Attia Hosain

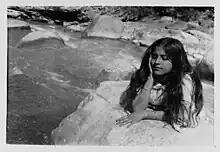
Attia Hosain aged 15

Born in Lucknow to a Muslim family of the Qidwai clan, Attia had five siblings, two sisters and three brothers. Their father, Shaikh Shahid Hussain Qidwai was a Cambridge-educated barrister-at-law and Taluqdar of the Ghadia district in the United Province and died shortly before her youngest sibling FS Hussain was born. Her mother, Begum Nisar Fatima came from the Alvi family of Kakori. From her father, Attia inherited a keen interest in politics and nationalism. From her mother's family of poets and scholars she drew a knowledge of Urdu, Persian and Arabic. She was the first woman from her background to graduate from Lucknow University, after having attended La Martiniere School for Girls and Isabella Thoburn College, Lucknow.